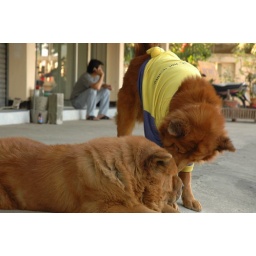
Two of the tens of thousands of street dogs in Thailand. Curiously enough, most of them can be found wearing T-Shirts.